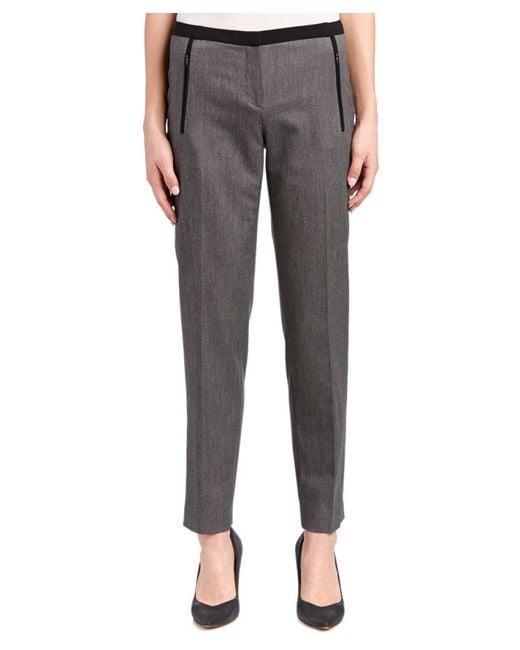
braune Damen-Bürohose, schlicht und lässig